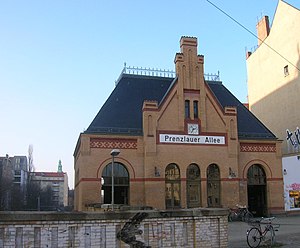
Prenzlauer Berg
S-banegården på Prenzlauer Allee
Prenzlauer Berg, også kaldet Prenzl'berg, bydel i det tidligere Østberlin, som indtil reformen af Berlins bydele i 2001 administrativt var en selvstændig kommune. Nu er Prenzlauer Berg en del af distriktet Pankow.